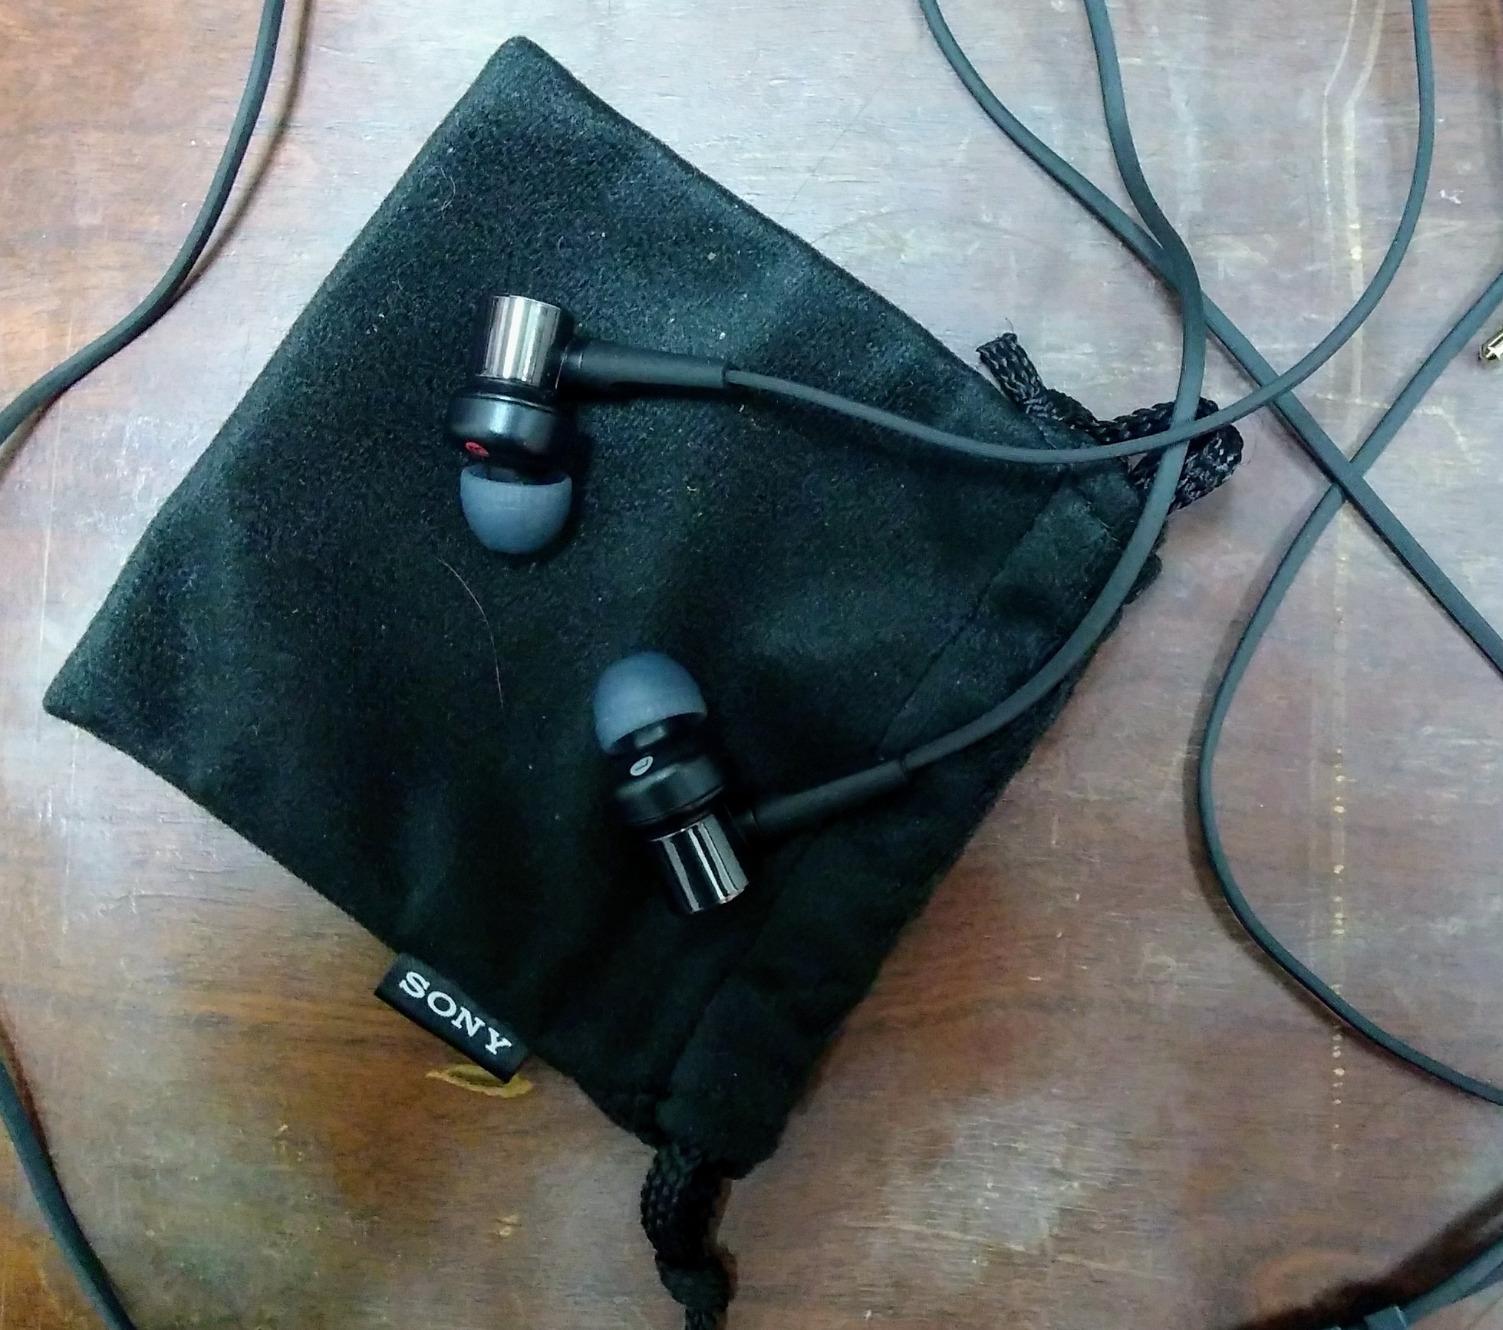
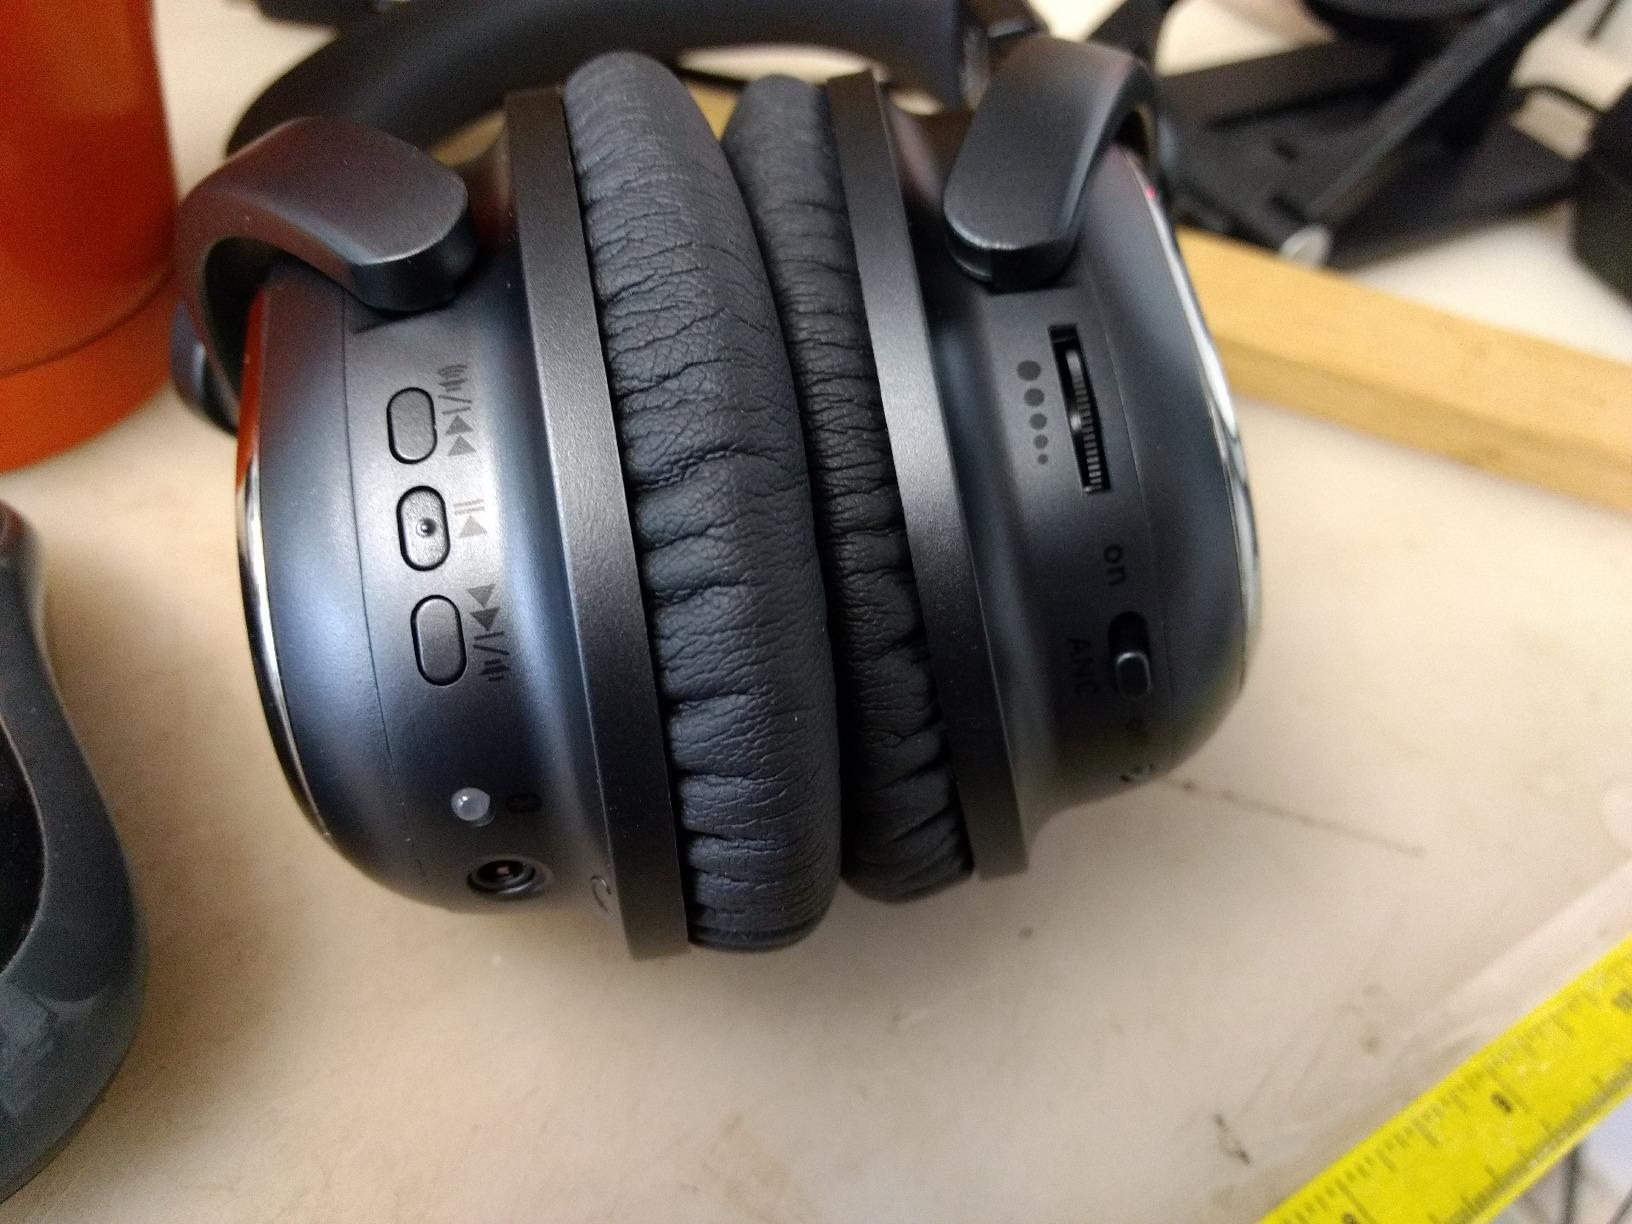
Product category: headphones
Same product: no